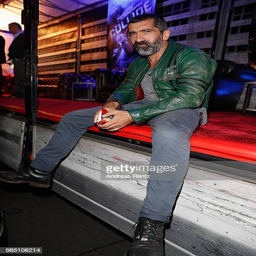
person attends the premiere of the film